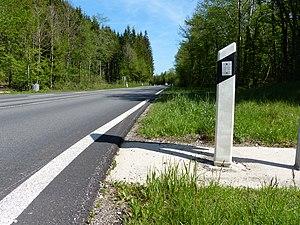
Balise J6 côté droit, N5, Le Vaudioux, Jura, France.
Dans le domaine routier, une balise est un dispositif implanté pour guider les usagers ou leur signaler un risque particulier, ponctuel ou linéaire, sur un itinéraire traité de façon homogène.
Un délinéateur est une balise routière, disposée régulièrement le long des chaussées pour en assurer un jalonnement continu.